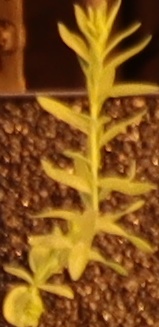
Label: Flax